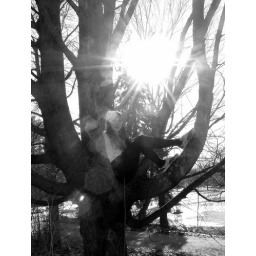
had a fun little walk today. SOOC aside from the black and white :) +more in comments